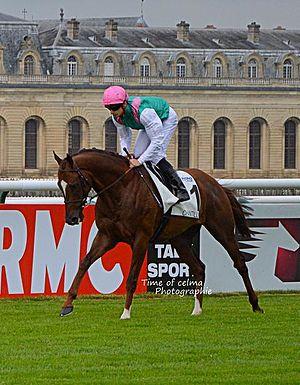
New bay